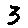
Label: 3